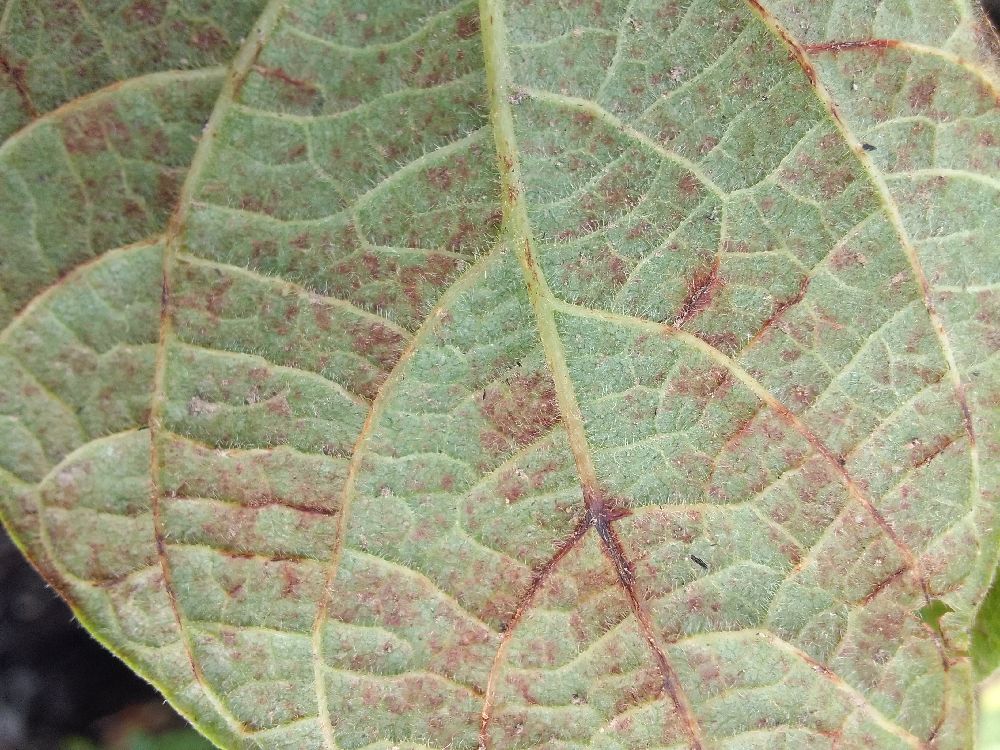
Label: anthracnose